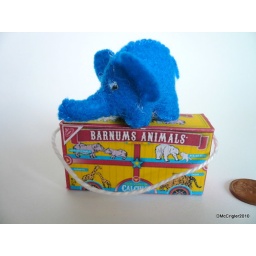
A very small (2 inches by 1 1/4 inch) animal cracker box and its occupant, a mini elephant.